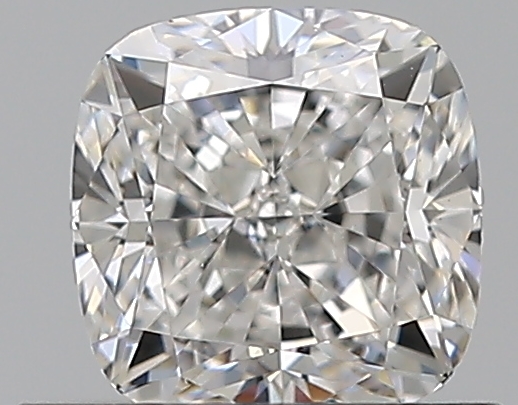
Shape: cushion
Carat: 0.7
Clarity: IF
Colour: F
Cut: EX
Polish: EX
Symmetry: VG
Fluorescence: N
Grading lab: GIA
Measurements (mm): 4.97 x 4.9 x 3.36